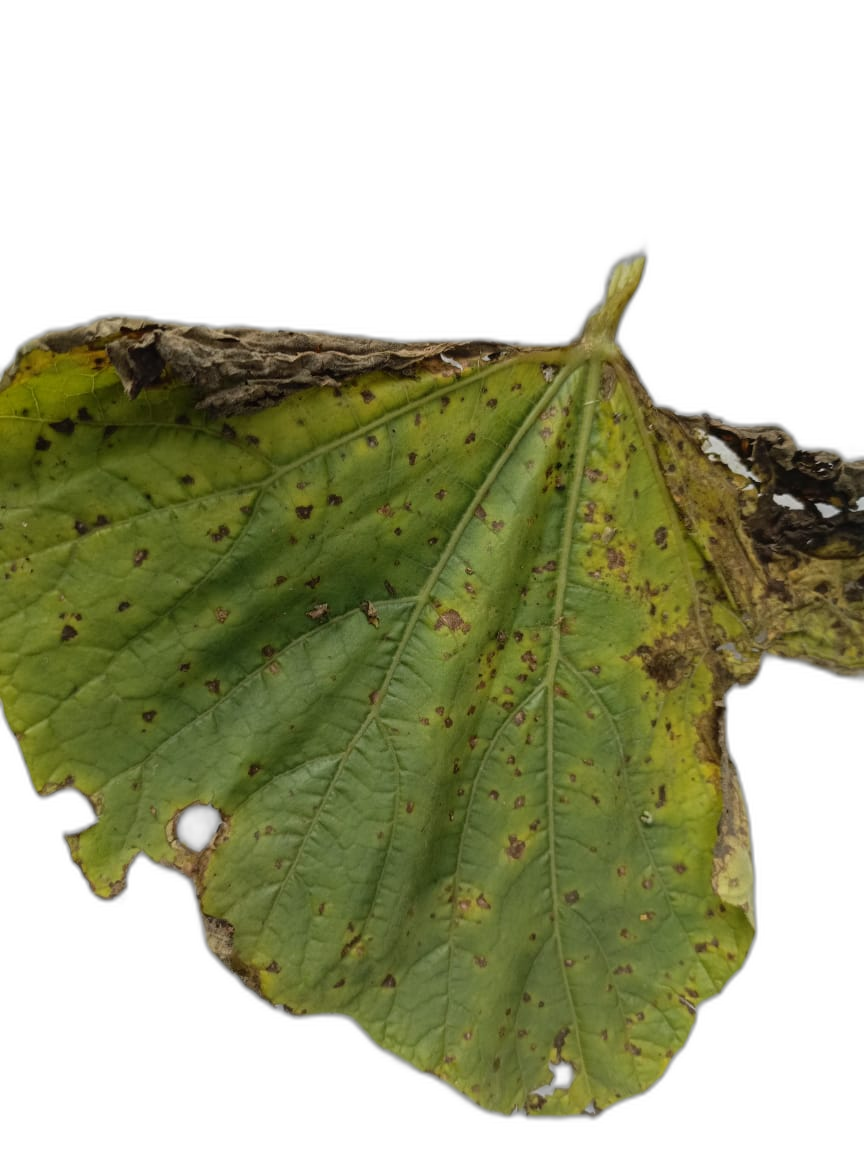
Crop: Bottle Gourd
Label: Anthracnose